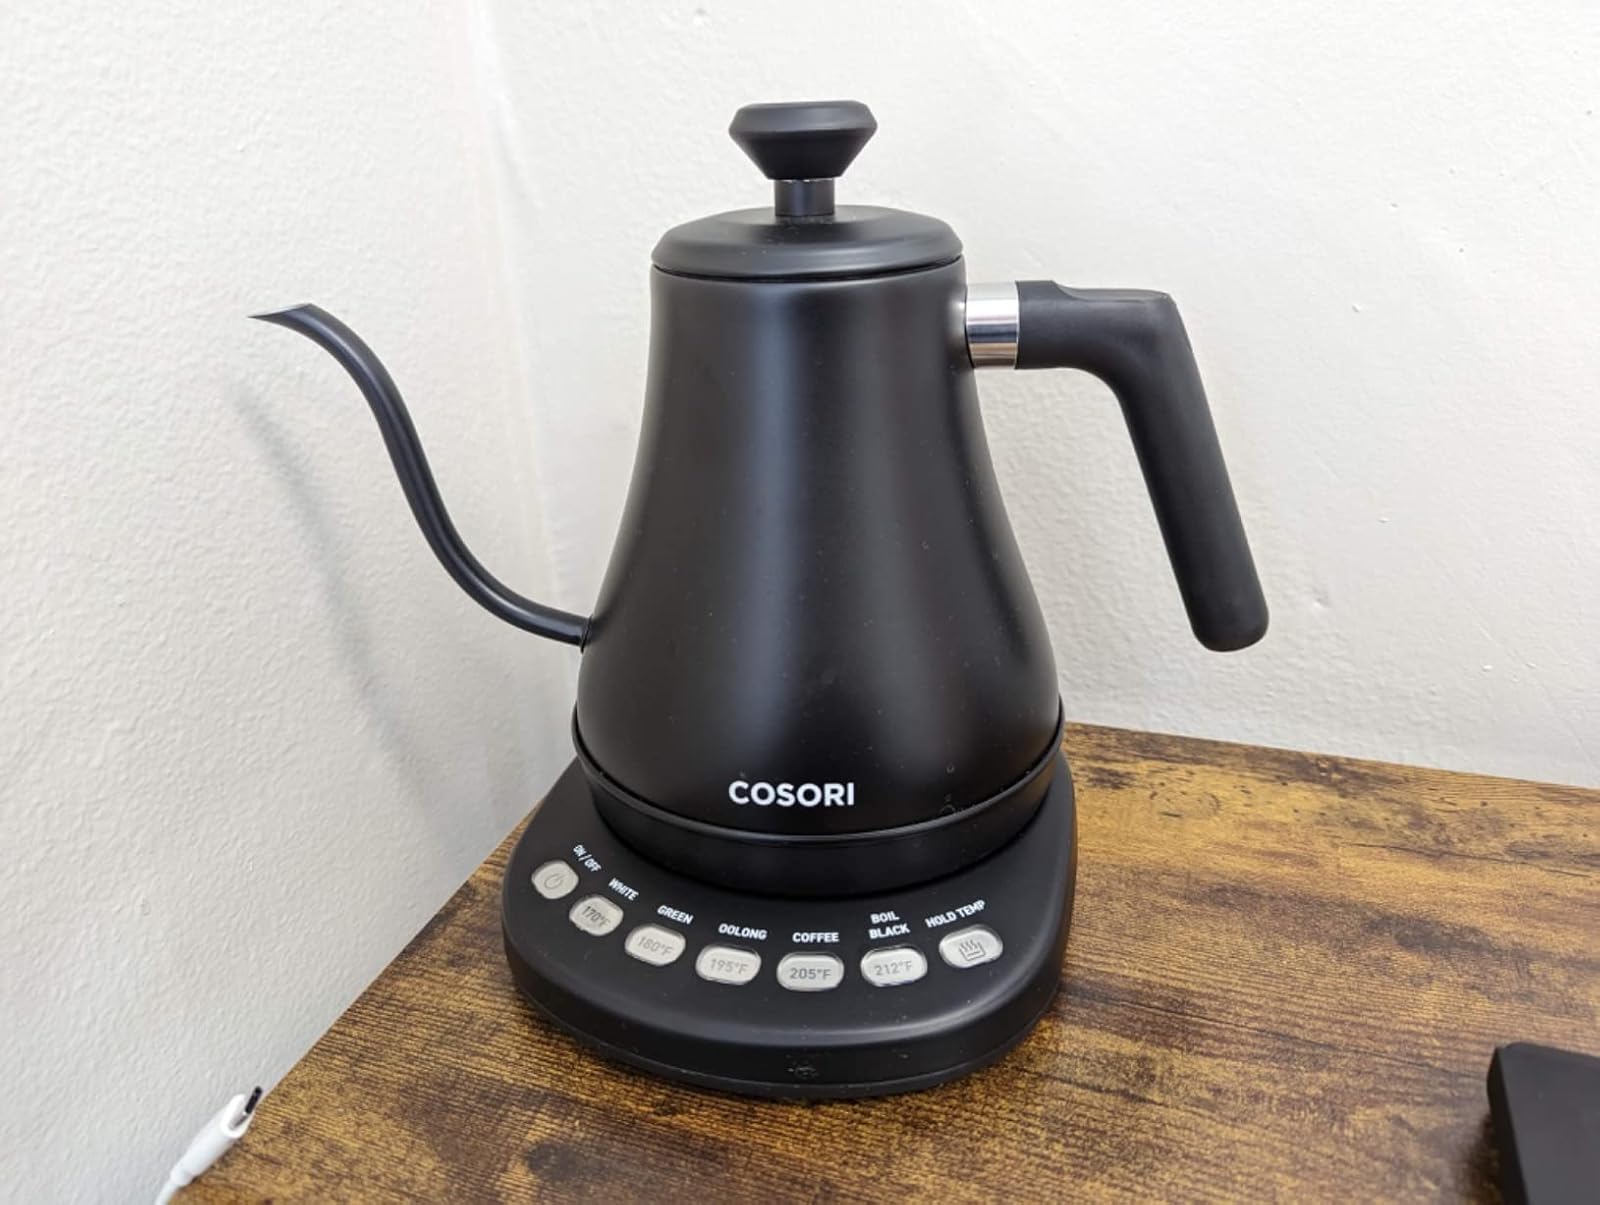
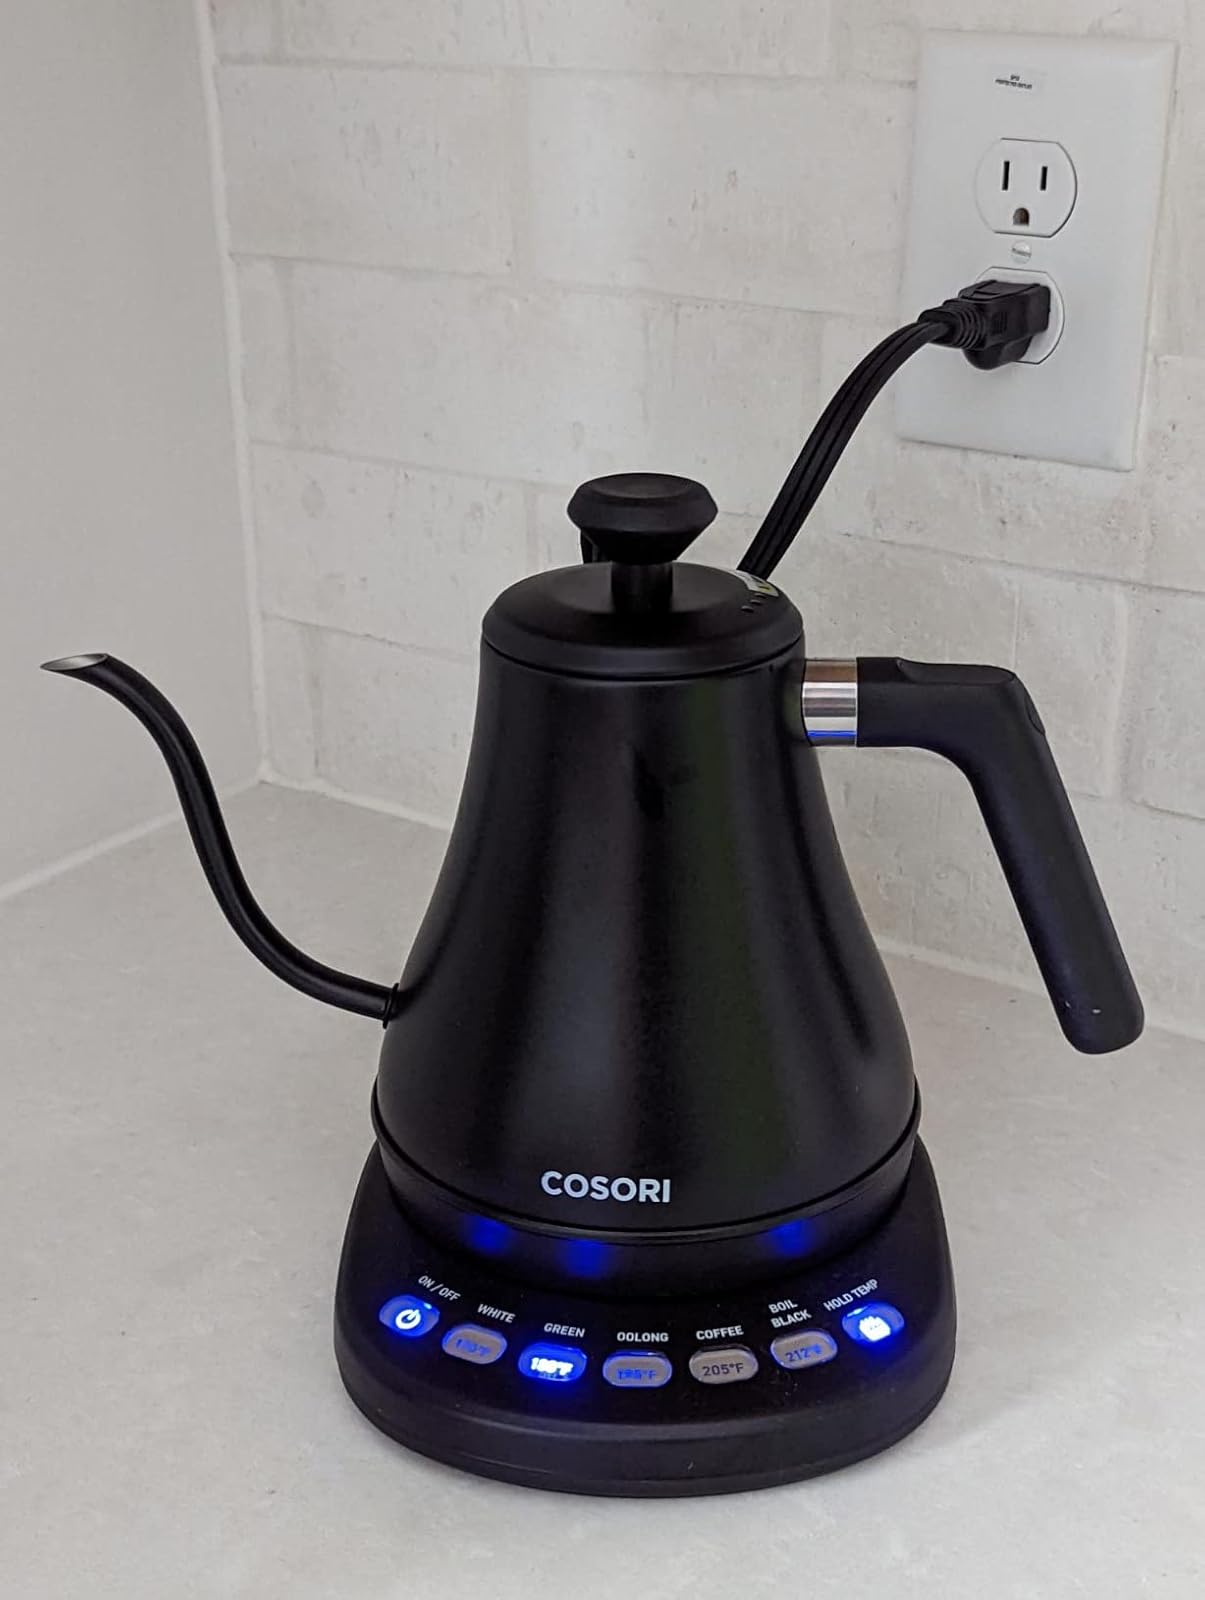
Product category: items_kettle
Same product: yes